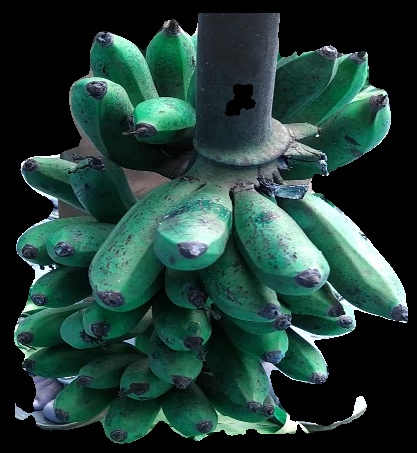
Variety: rasbale
Grade: grade3